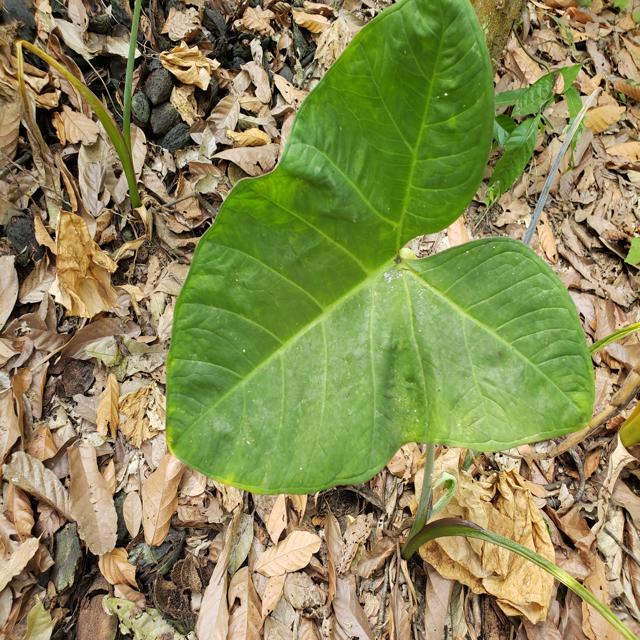
Label: Healthy